American Truck Simulator

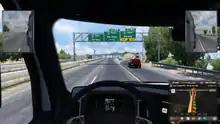
Driver's view from a Western Star 49X during gameplay

During gameplay, the player will select from a menu of currently available goods delivery routes to drive one of several models of class 7 and 8 and deliver the selected load to a designated location within a fixed amount of time. By making such deliveries, the player earns money for the player's company and experience points for the player themself. By delivering the selected cargo to its designation within the allotted time and with the least damage to the goods, the player will maximize the amount of money and experience points earned. Late deliveries or deliveries with damage will result in the player earning reduced cash and experience points. The amount of money and experience points earned are commensurate to the length of the delivery in distance traveled and type of goods being transported.